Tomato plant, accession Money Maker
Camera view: tilt-top (135 deg); turntable rotation: 150 degrees
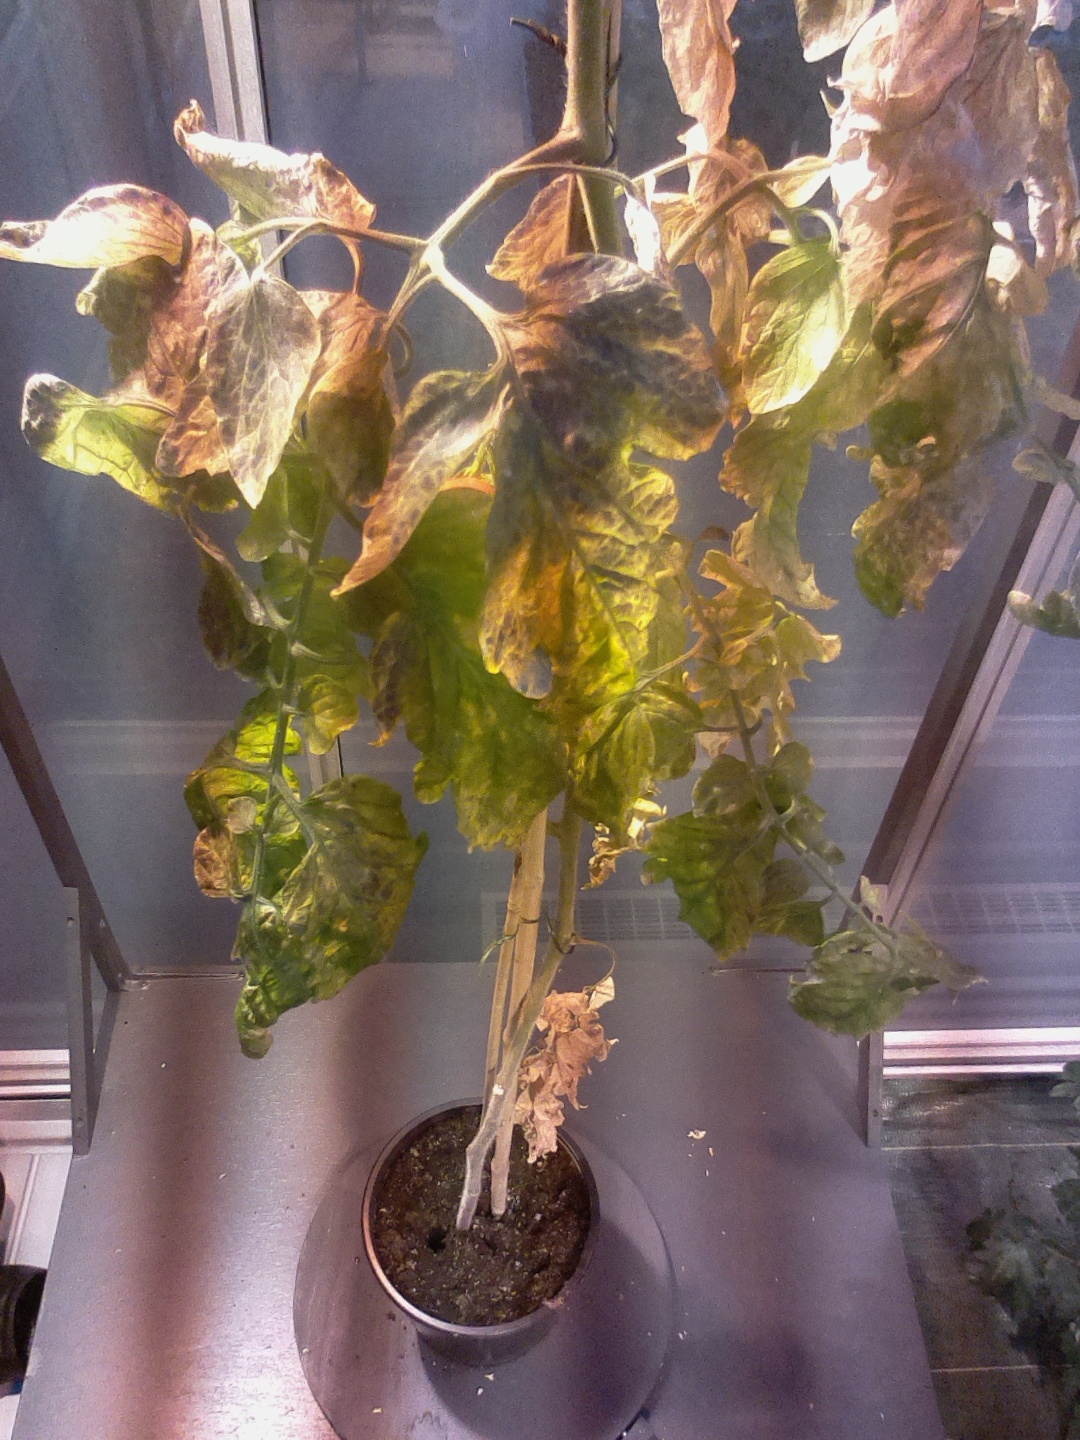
BBCH growth stage 85: 50%-60% of fruits show typical fully ripe color